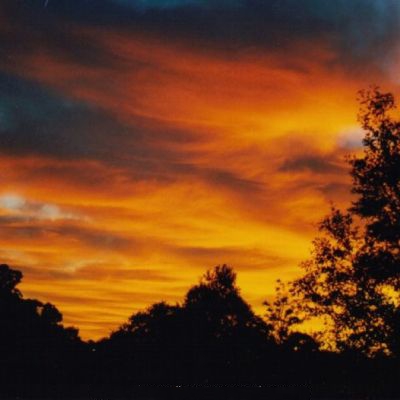
Cloud type: Altostratus (As)